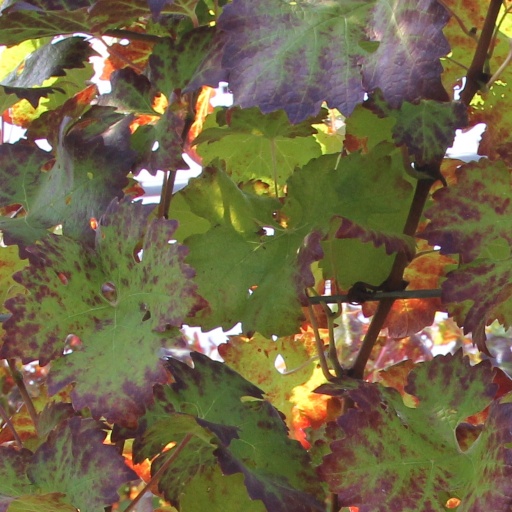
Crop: grape